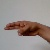
The image shows a hand gesture representing the letter 'H' in Indian Sign Language.